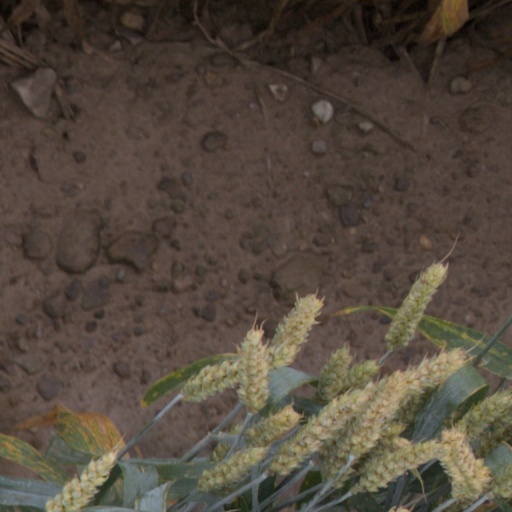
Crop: wheat